Pont-de-Crau

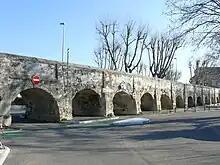

Pont-de-Crau is a village of 3,200 inhabitants within the municipality of Arles, in the Bouches-du-Rhône department, France. It is named after the bridge/aqueduct that was built circa 1585 to carry the Canal de Craponne across the fetid swamps south east of the city.